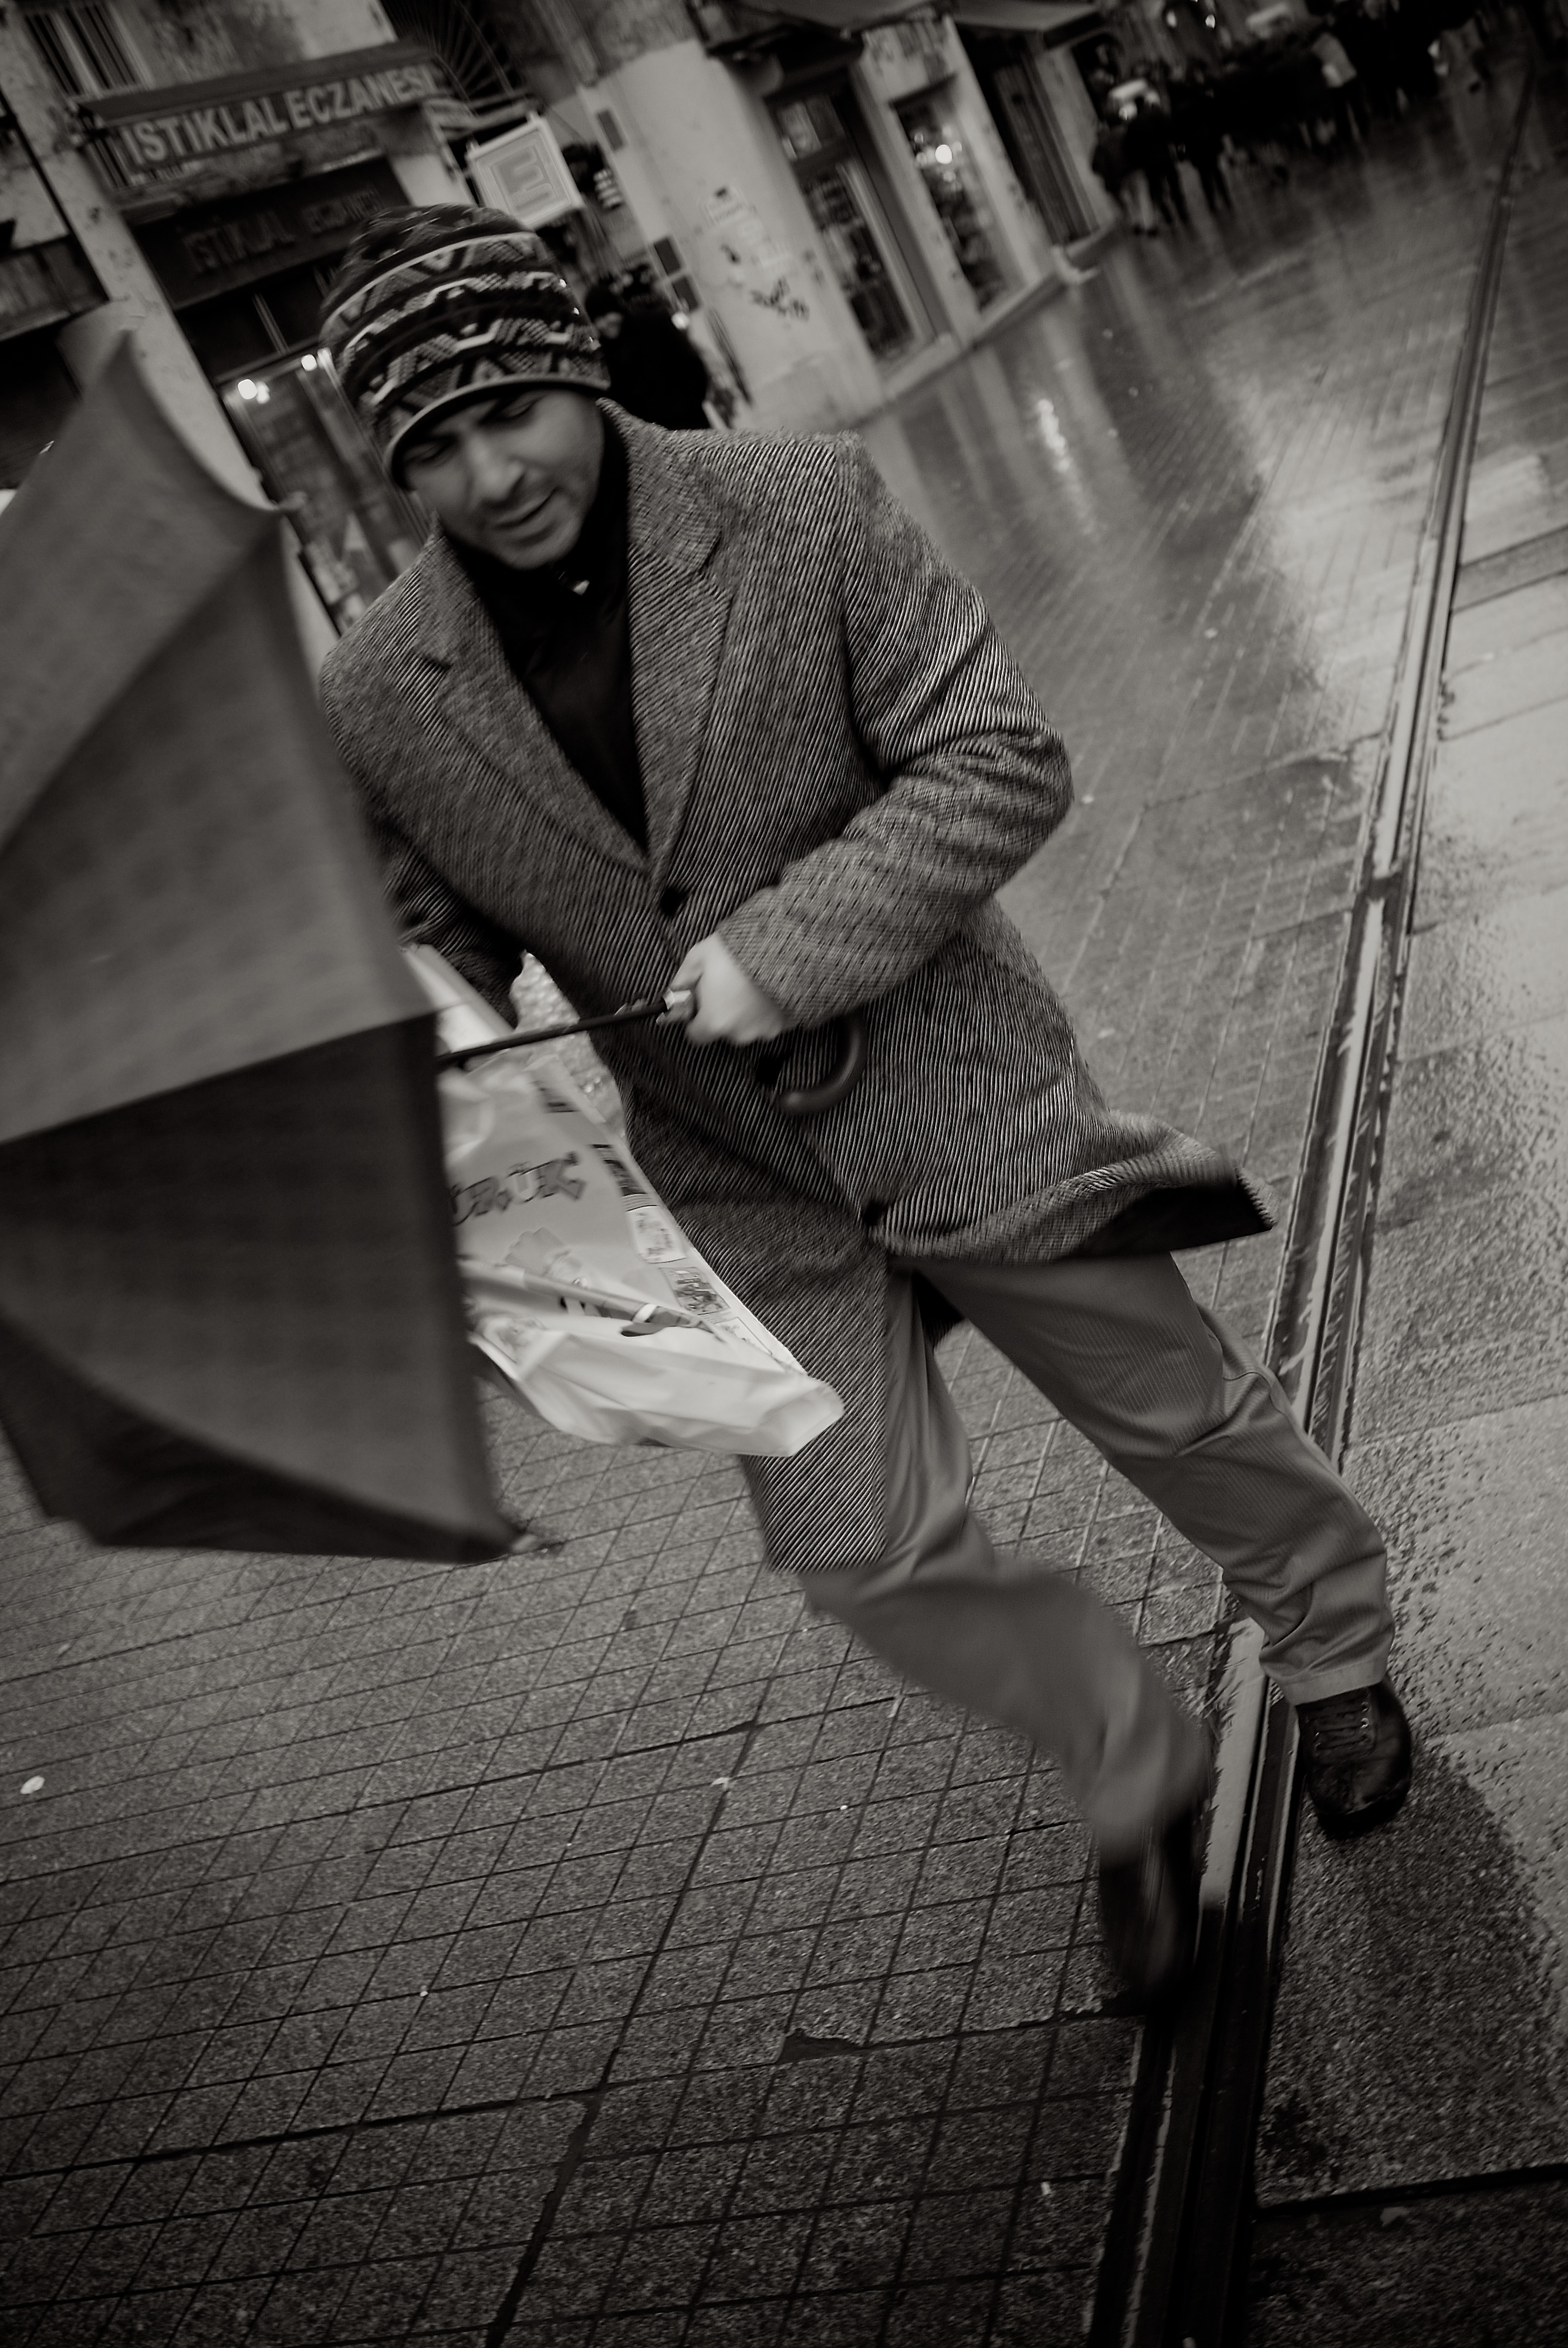
black and white, white, street, photography, ebook, color, sitting, training, darkness, clothing, black, monochrome, streetphotography, flickr, thomas, video, olympus, photograph, snapshot, omd, fuji, leica, monochrom, leuthard, hcb, thomasleuthard, streettogs, monochrome photography, film noir, human positions